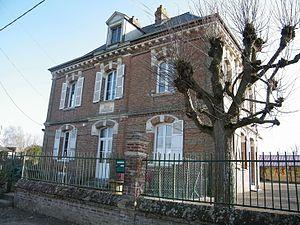
L'école-mairie accueille une des classes du regroupement pédagogique. L'école ferme aux grandes vacances 2019.
Bernay-en-Ponthieu est une commune française située dans le département de la Somme en région Hauts-de-France.